2010 Israeli Air Force CH-53 crash

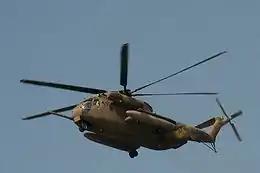
An IAF Sikorsky CH-53 "Yas'ur" similar to the aircraft involved in the accident

On 26 July 2010 at 1:15 p.m., two Yasur helicopters took off from the Romanian Air Force Base in Boboc and headed north toward the Carpathian Mountains. The fog which prevailed at the flight altitude made it difficult to navigate.